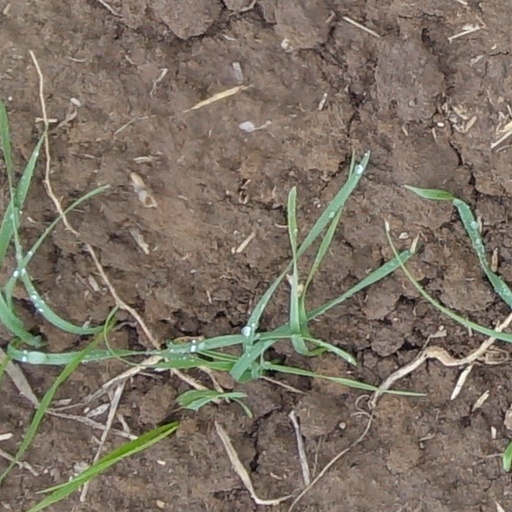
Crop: wheat